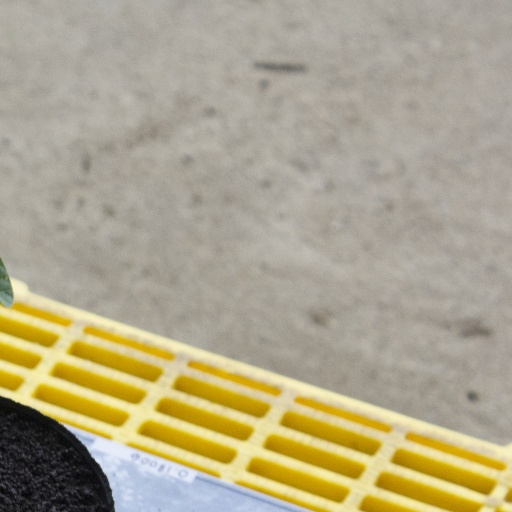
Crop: soybean